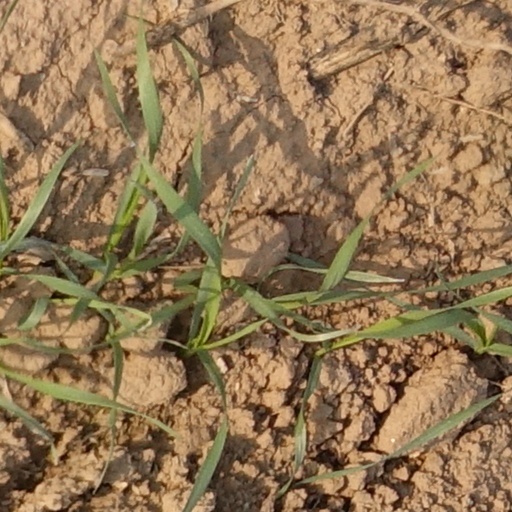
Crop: wheat